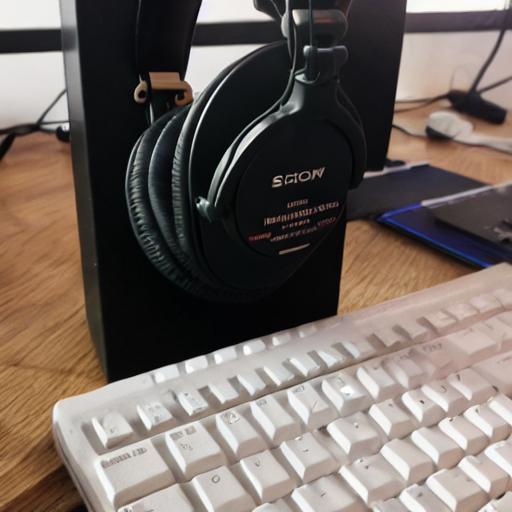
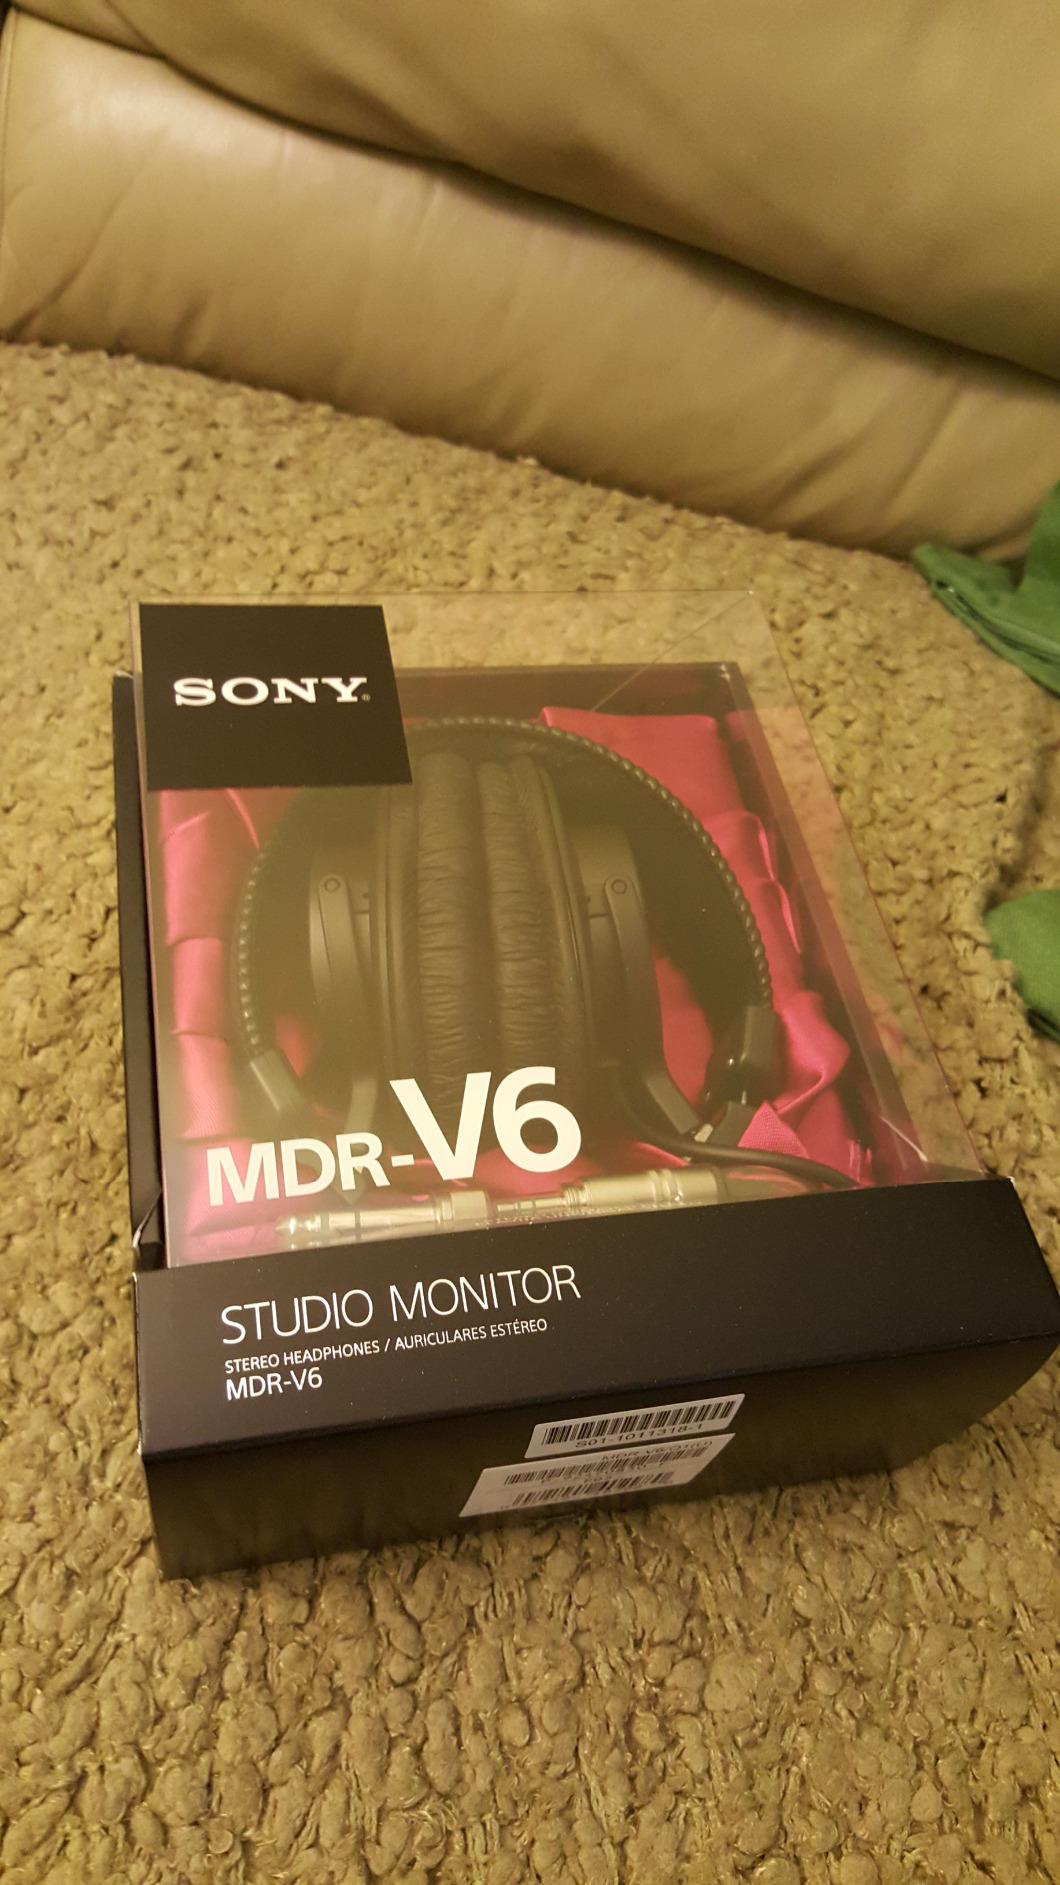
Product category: headphones
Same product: no